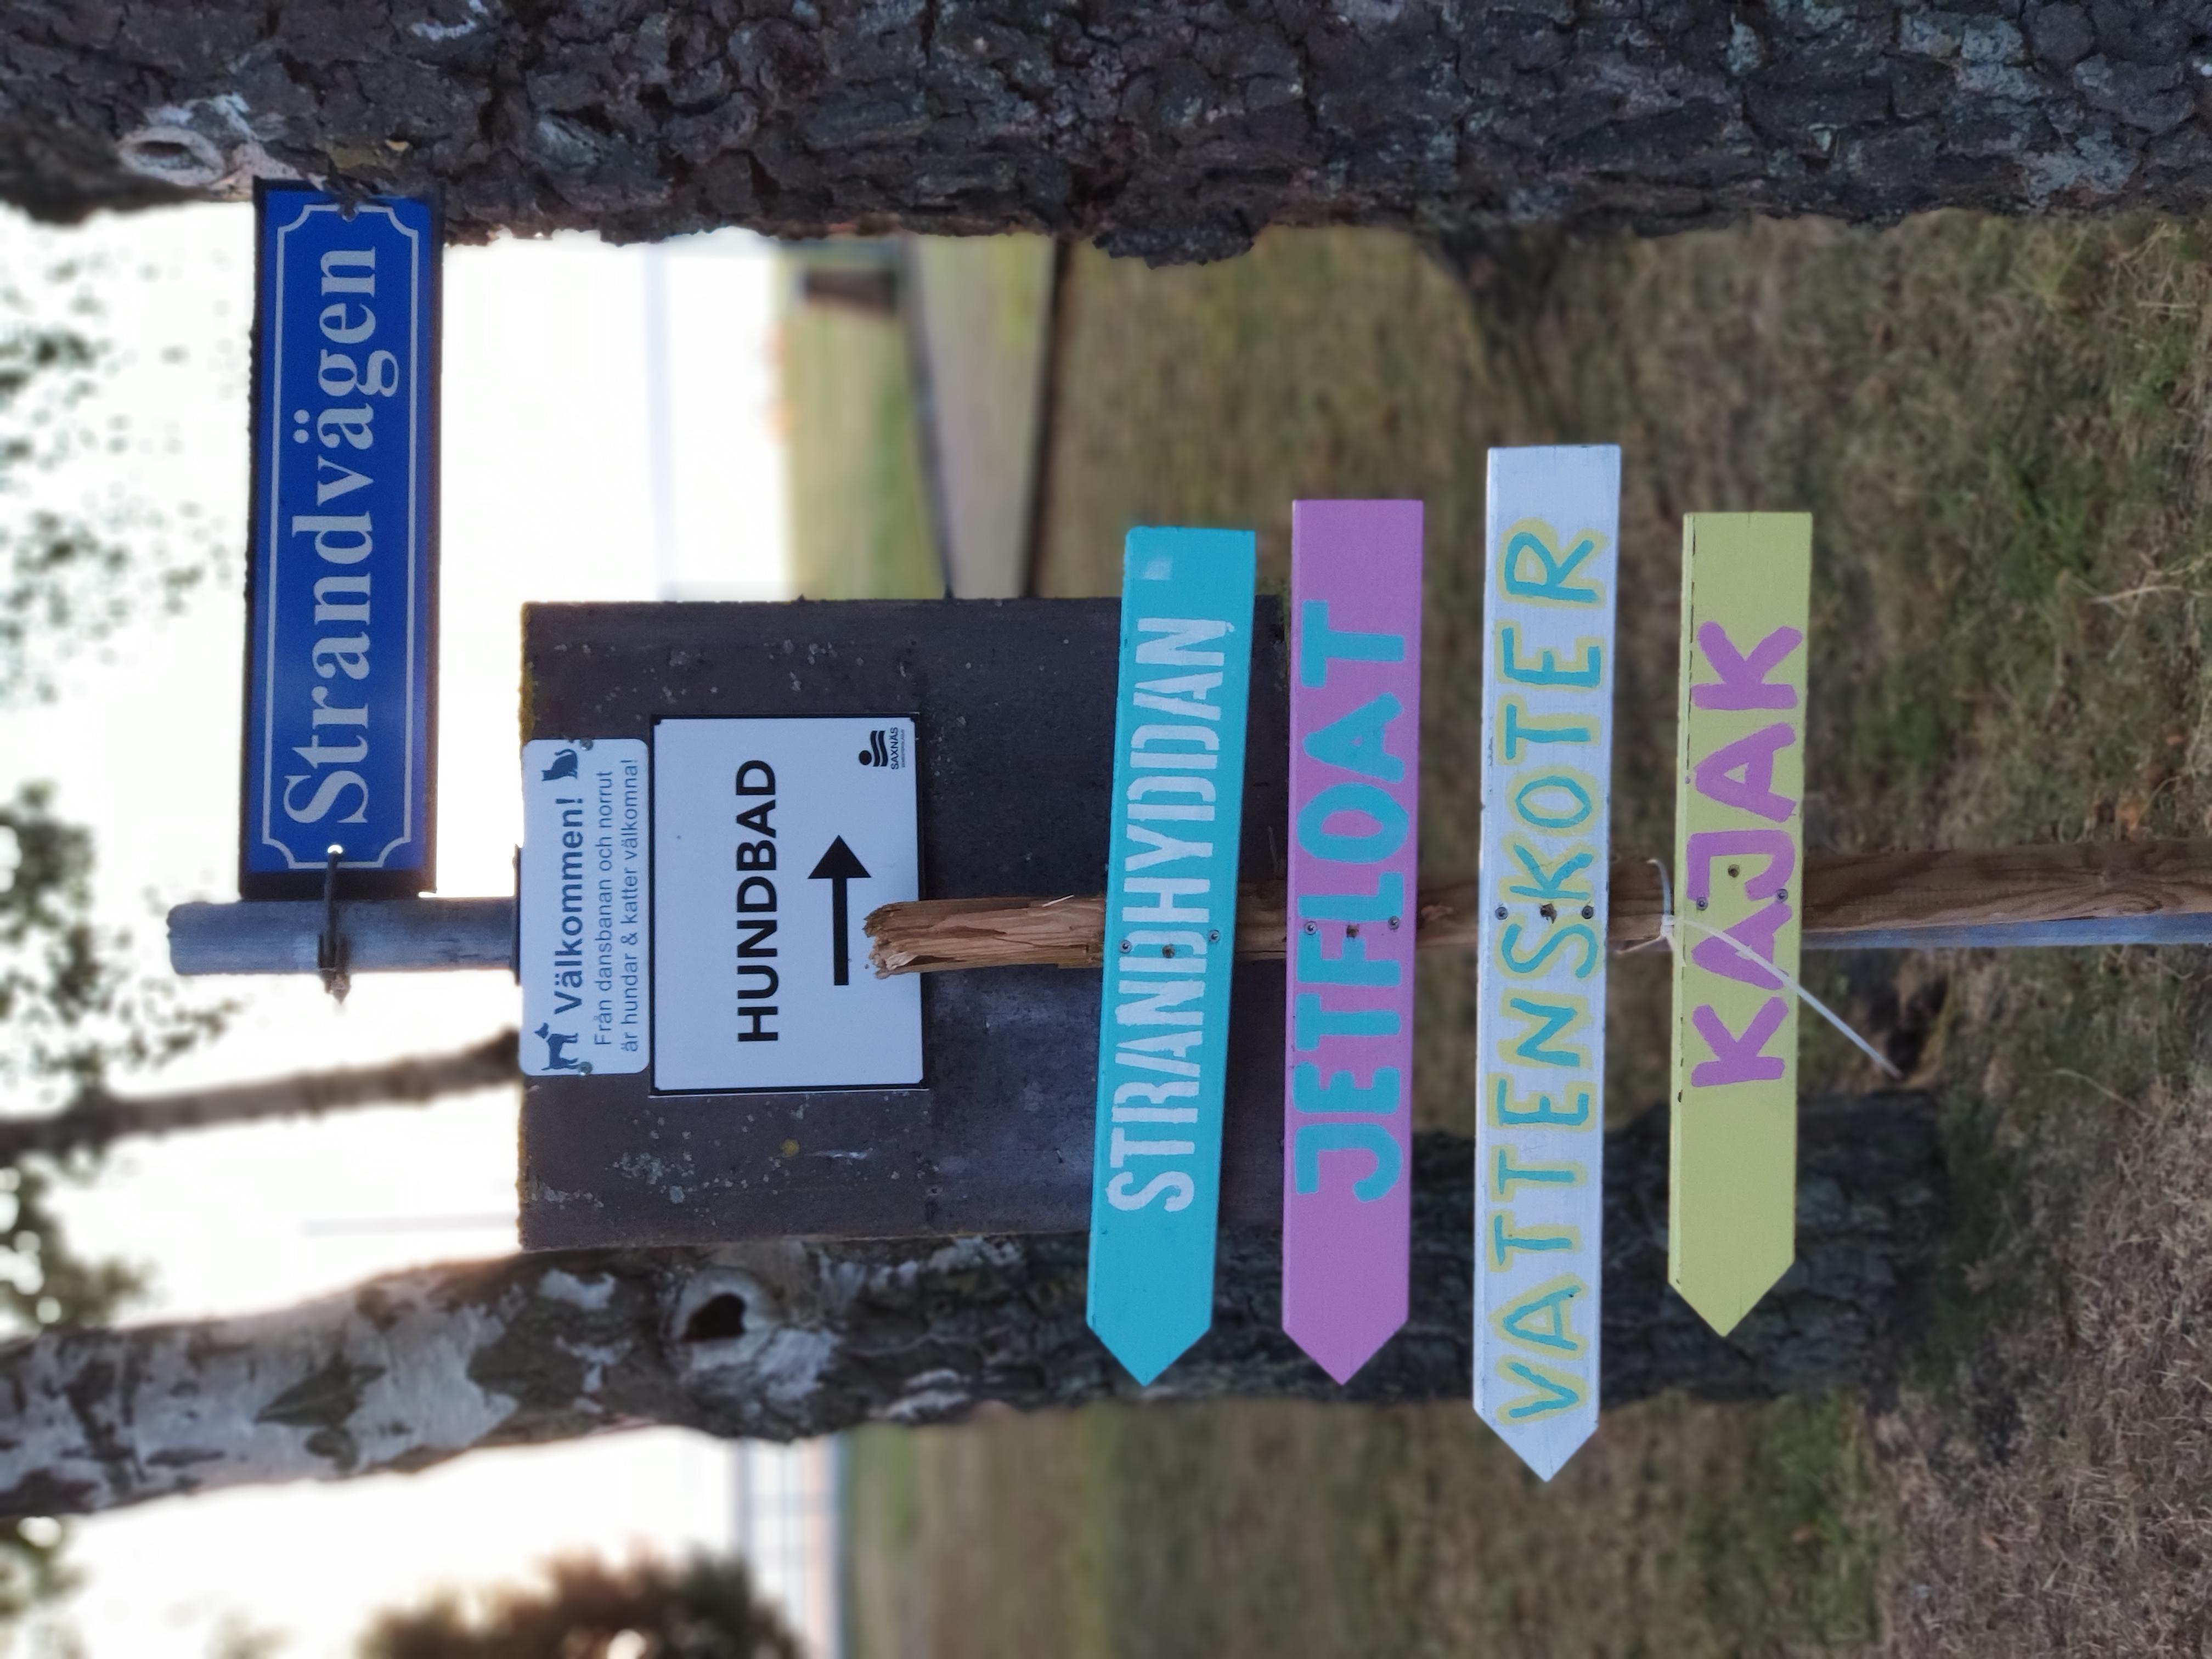
natural, font, biome, wood, plant, Material property, rectangle, grass, electric blue, tree, signage, natural material, trunk, water, sign, slope, number, soil